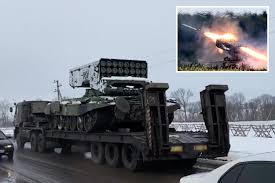
Label: Self Propelled Artillery